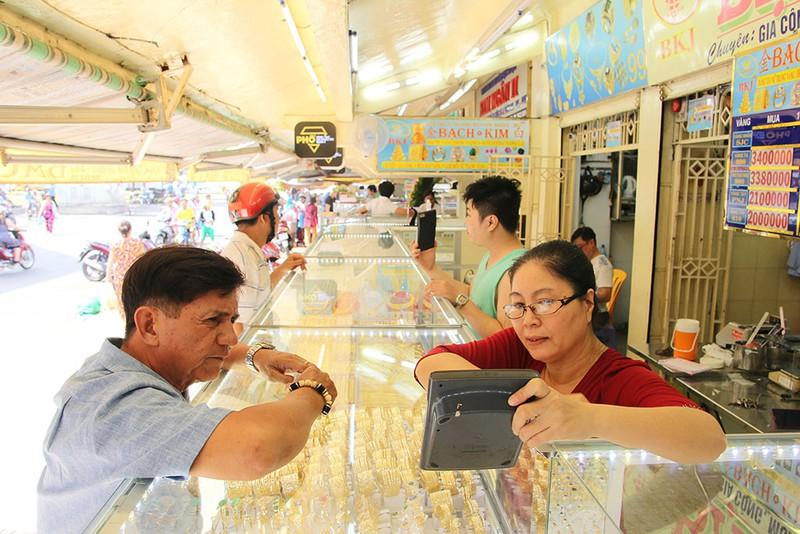
một người đàn ông đội mũ bảo hiểm màu vàng đang nói chueyẹn với một người đàn ông trong cửa hàng